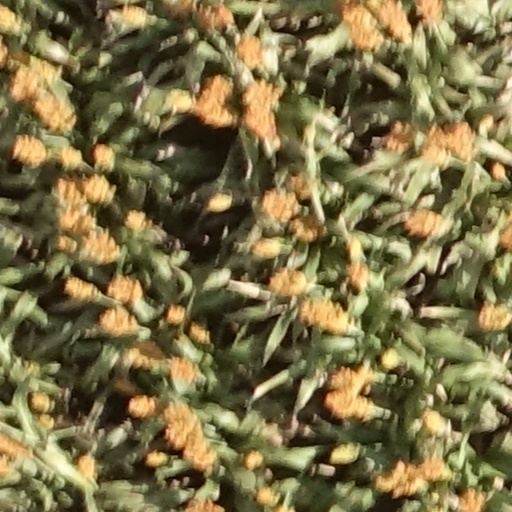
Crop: sorghum